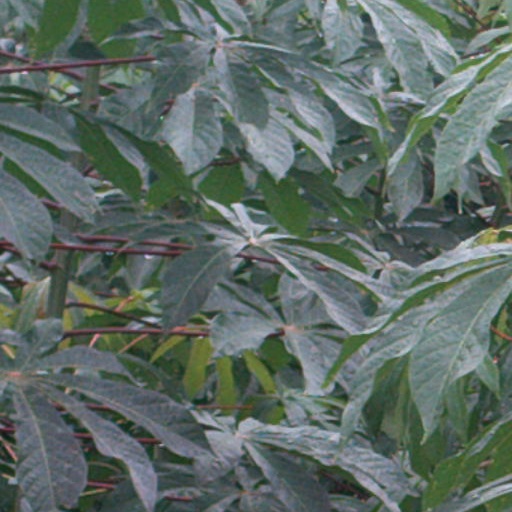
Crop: cassava